Shizuka Gozen

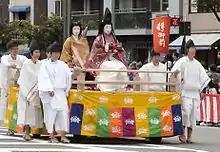
Shizuka Gozen portrayed in a festival.

Shizuka features prominently in the Noh play "Funa Benkei" and the bunraku play "Yoshitsune Senbon Zakura", both of which were later adapted by kabuki, and in a number of other works of literature and drama, both traditional and modern. She is also celebrated throughout the country in various festivals; many towns across Japan claim to be the location for her religious exile, her death, or other significant events of her life.